Nevada Legislature

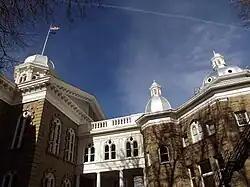
Octagonal annex

For seven years after Nevada's admission as a U.S. state in 1864, the Nevada Legislature did not have a proper meeting place. In 1869, the Legislature passed the State Capitol Act, signed into law by Governor Henry G. Blasdel, providing $100,000 for the construction of a capitol building. Under the supervision of designer Joseph Gosling, construction began on the Italianate building in 1870. The Legislature convened in the unfinished state capitol building the following year, with construction completed by the middle of the year. The Legislature continued to meet in the state capitol until 1971, when both chambers moved to the Legislative Building constructed just south of the original capitol. The old state capitol continues to be the office of the governor and other executive branch officials. The former Assembly and Senate chambers are now museums, and available for meetings.